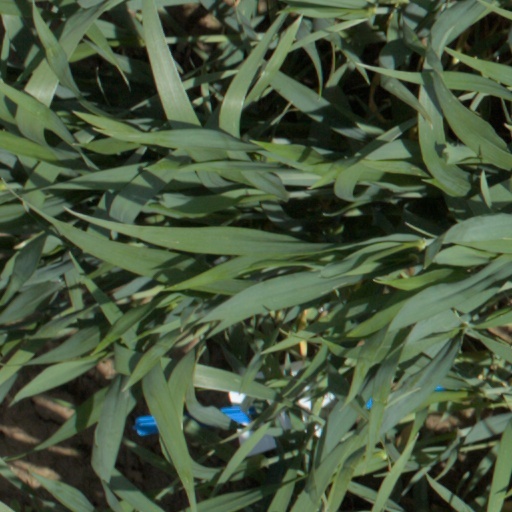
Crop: wheat